Pashtuns

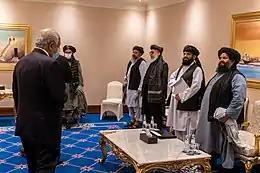
American diplomat Zalmay Khalilzad with the Taliban officials Abdul Ghani Baradar, Abdul Hakim Ishaqzai, Sher Mohammad Abbas Stanikzai and Suhail Shaheen

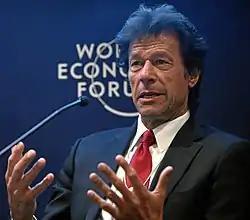
Imran Khan, Pakistani cricketer-turned-politician and former Prime Minister, belongs to the Niazi tribe.

Many high-ranking government officials in the Islamic Republic of Afghanistan were Pashtuns, including: Abdul Rahim Wardak, Abdul Salam Azimi, Anwar ul-Haq Ahady, Amirzai Sangin, Ghulam Farooq Wardak, Hamid Karzai, Mohammad Ishaq Aloko, Omar Zakhilwal, Sher Mohammad Karimi, Zalmay Rasoul, Yousef Pashtun. The list of current governors of Afghanistan also include large percentage of Pashtuns. Mullah Yaqoob serves as acting Defense Minister, Sirajuddin Haqqani as acting Interior Minister, Amir Khan Muttaqi as acting Foreign Minister, Gul Agha Ishakzai as acting Finance Minister, and Hasan Akhund as acting Prime Minister. A number of other ministers are also Pashtuns.